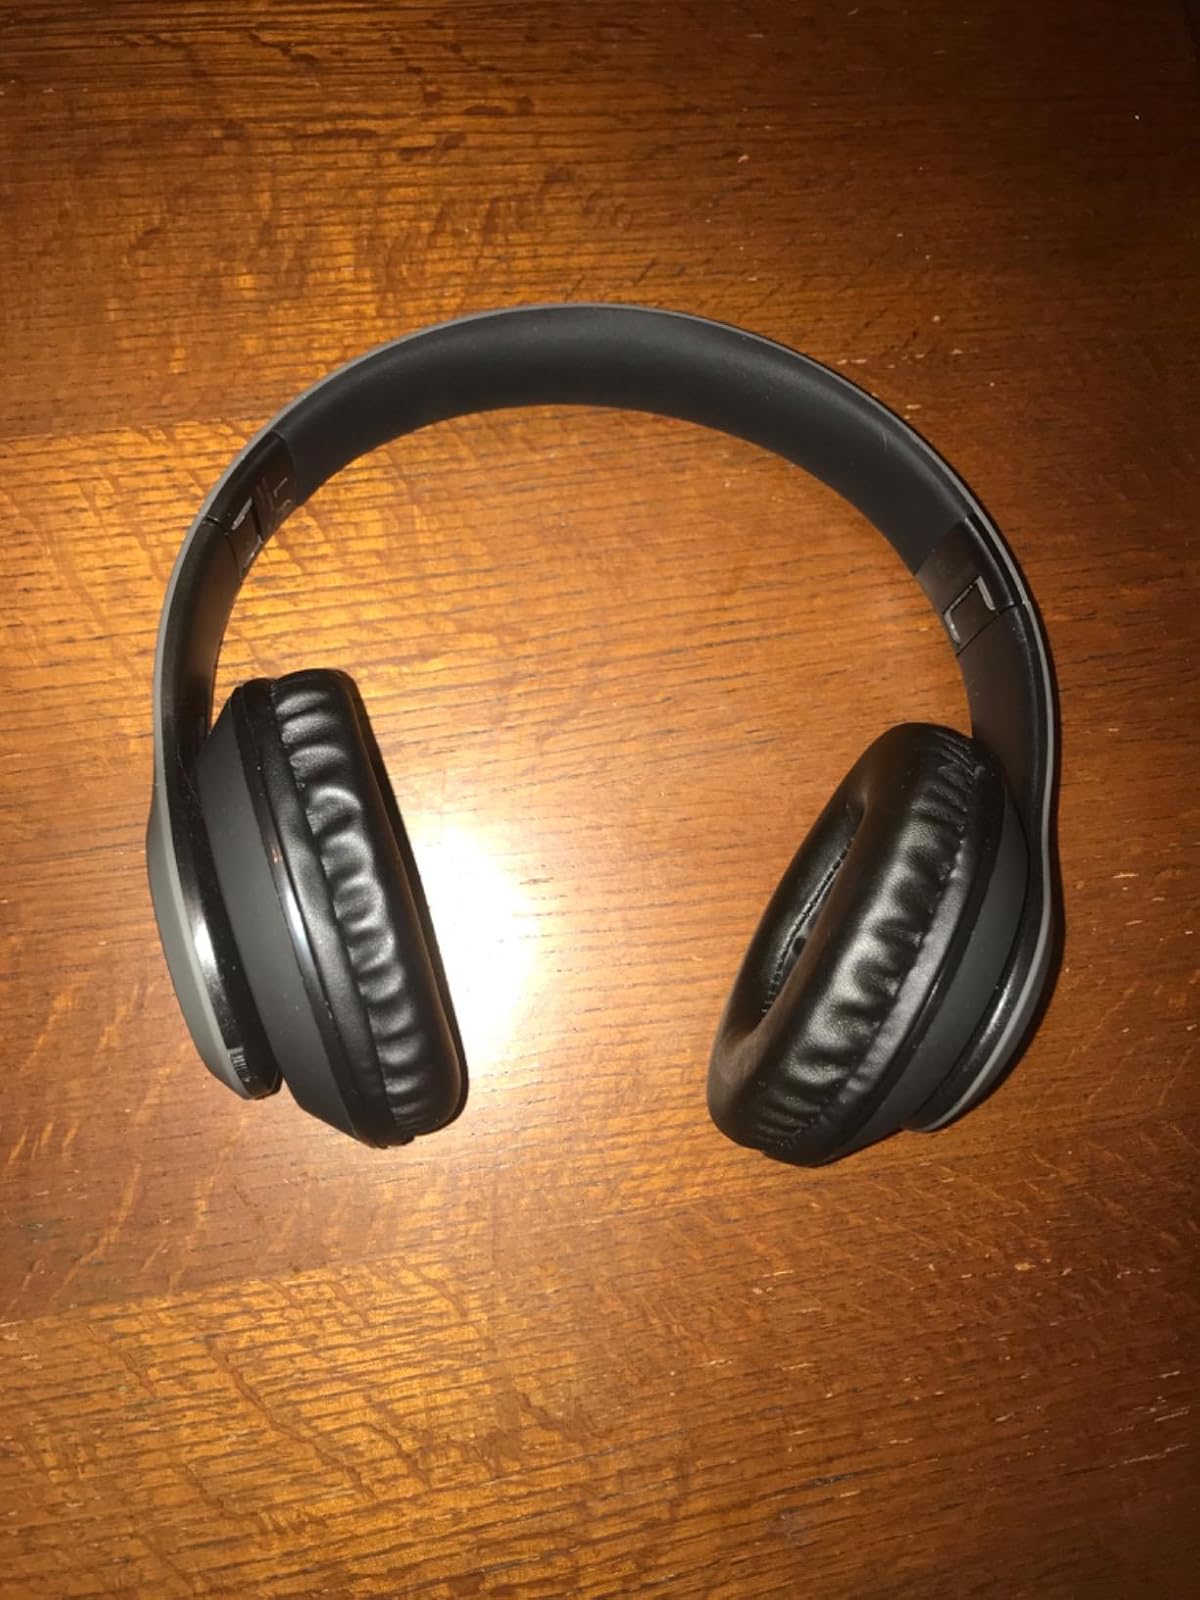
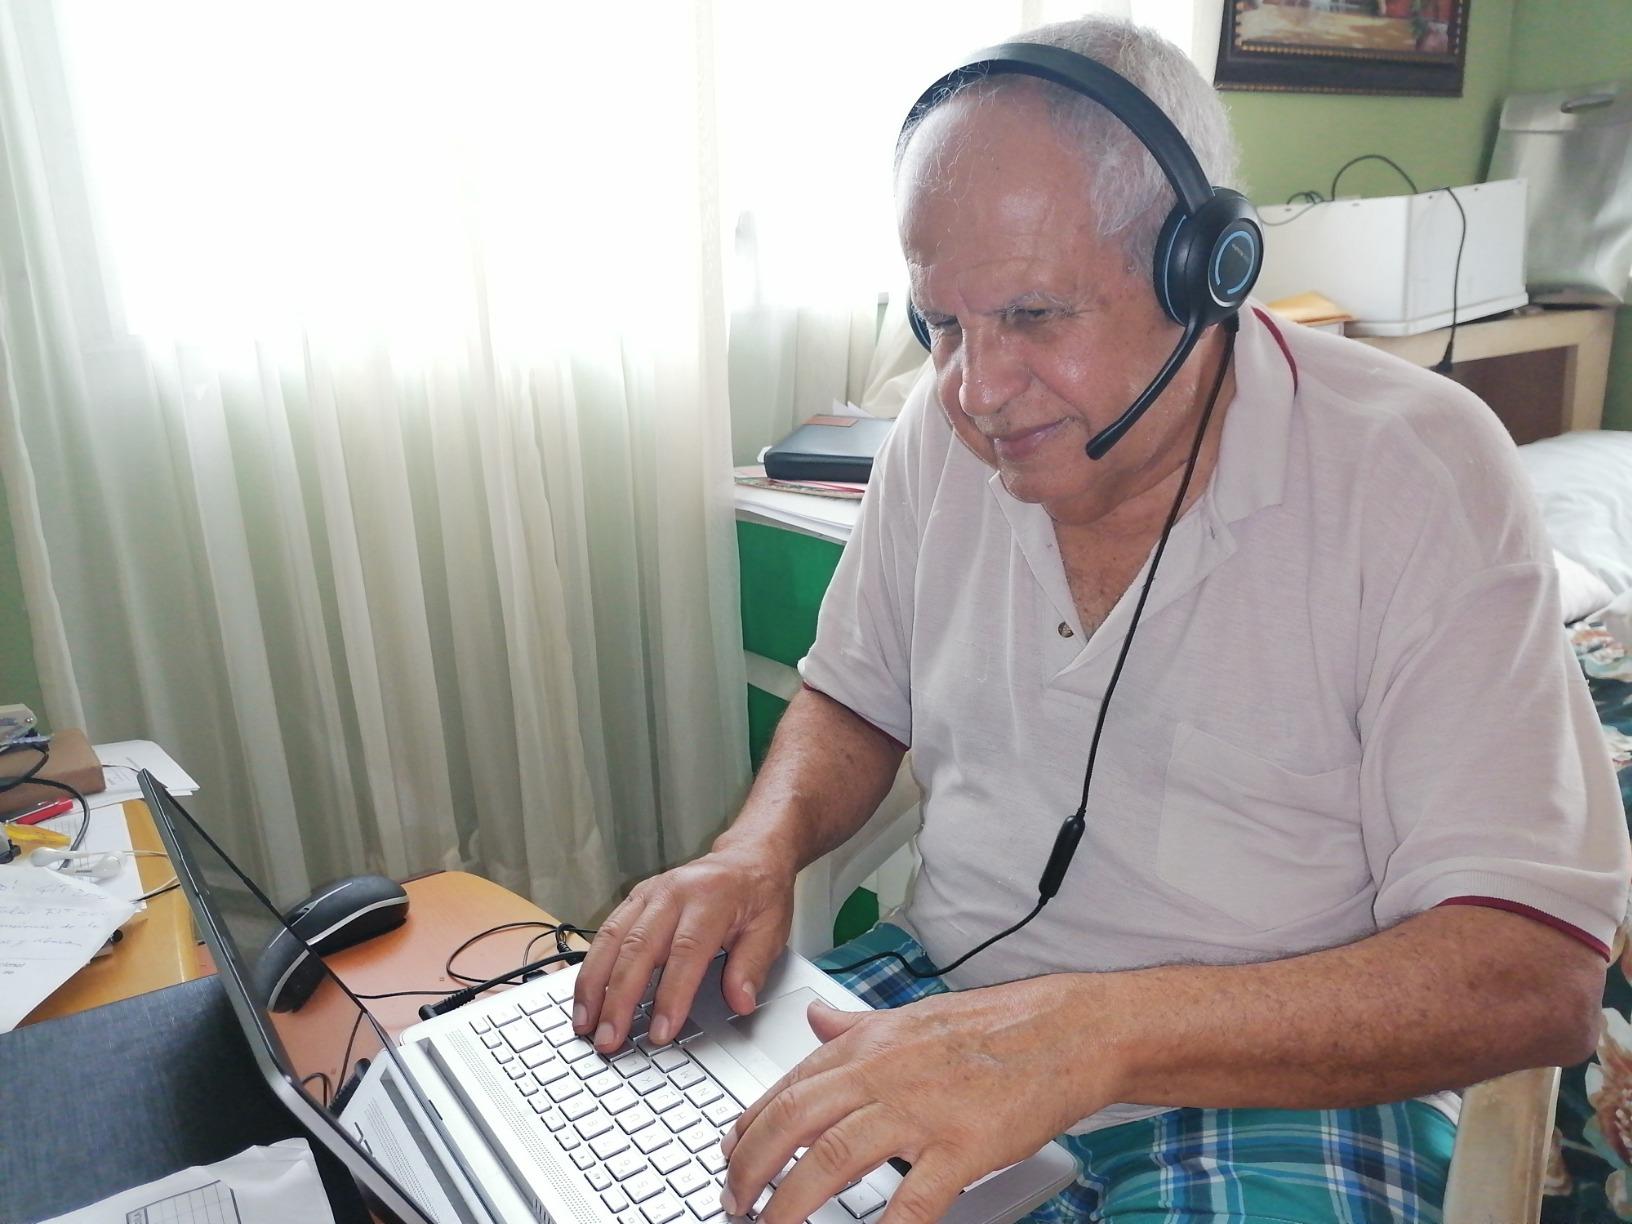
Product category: headphones
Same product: no